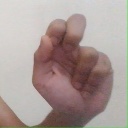
अक्षर: ढ